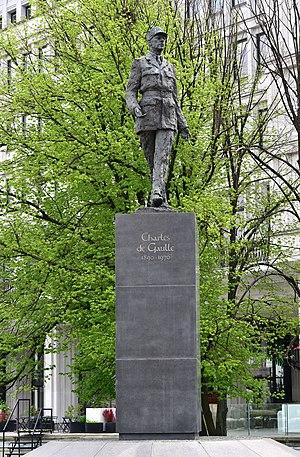
La statue de Charles de Gaulle à Varsovie se trouve devant le bâtiment du Centre Bancaire et Financier, au rond-point Charles de Gaulle dans l'arrondissement de Śródmieście à Varsovie. Elle y a été installée le 15 mars 2005. C'est une copie du monument dressé en 2000 sur l'Avenue des Champs-Élysées à Paris.